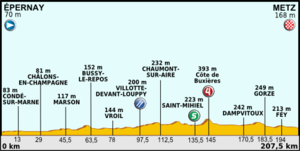
La 6ᵉ étape du Tour de France 2012 s'est déroulée le vendredi 6 juillet 2012. Elle part d'Épernay et arrive à Metz.